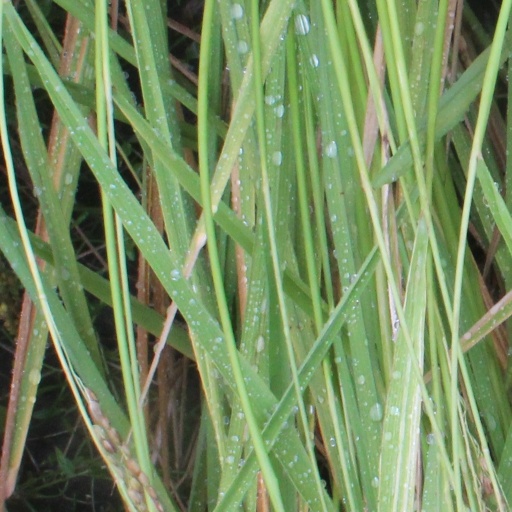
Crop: rice